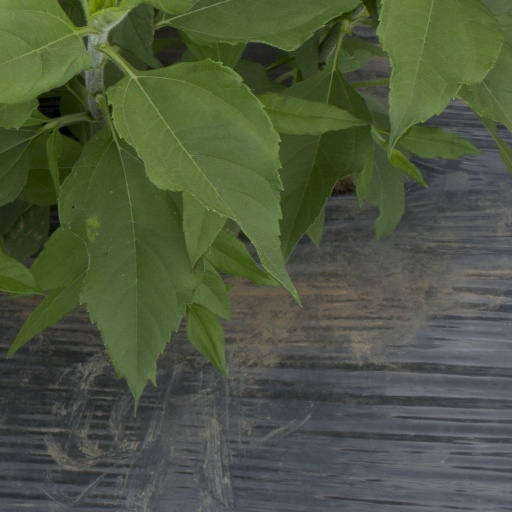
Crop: Jerusalem artichoke